Raúl Madero (footballer)

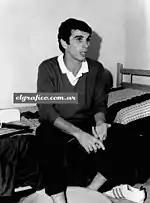
Madero in 1969

Madero and fellow player Carlos Bilardo retired after graduating as Medical Doctors. While Bilardo remained in football as a coach, Madero chose to specialize in sports medicine. In the late 1970s, he was team physician at Argentinos Juniors. When Diego Maradona transferred from Argentinos to Boca Juniors, Madero went with him and took part in the successful 1981 championship campaign.